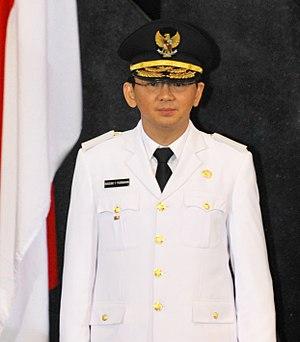
Basuki Tjahaja Purnama, né le 29 juin 1966 à Manggar, est un homme politique indonésien, gouverneur de Jakarta de 2014 à 2017. Il est plus connu sous le nom affectueux hakka « Ahok ».